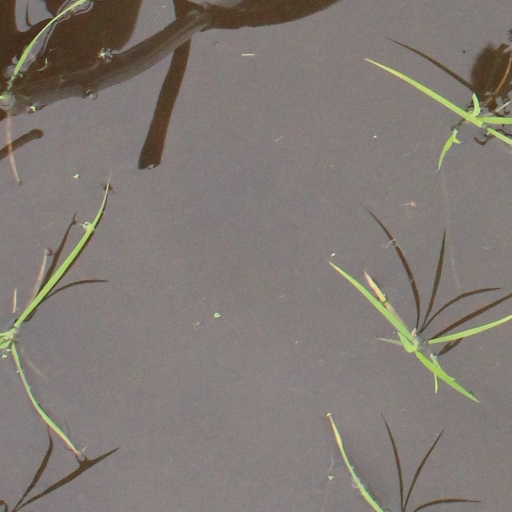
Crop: rice